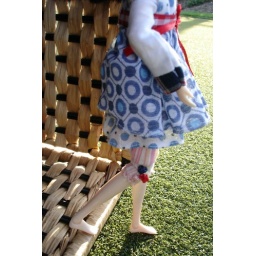
She's anxious to get out and step on solid ground and smell the grass. She forgets her shoes in her hurry.